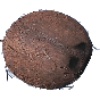
Label: Cocos 1